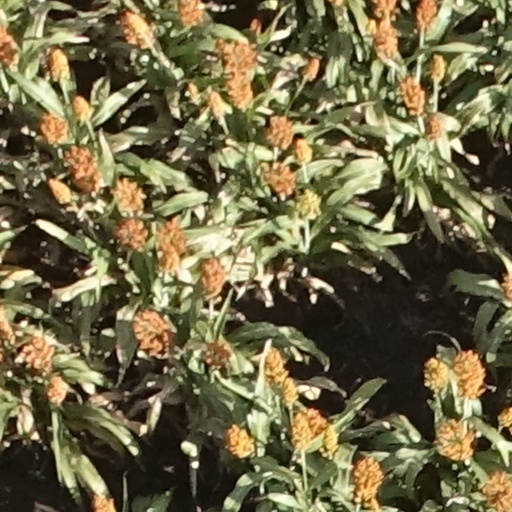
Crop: sorghum